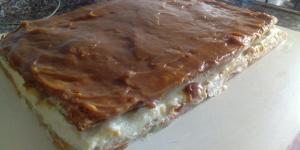
torta milhojas de dulce de leche